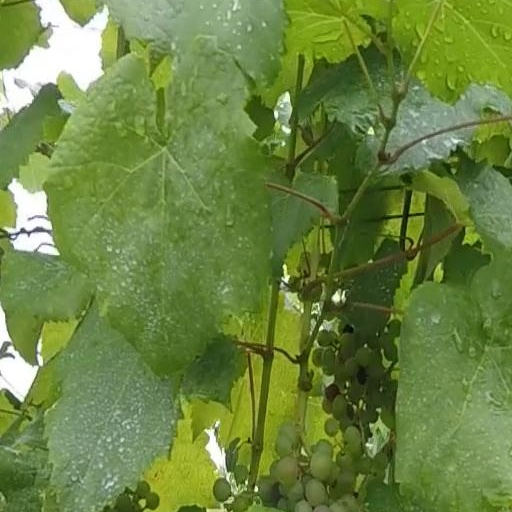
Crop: grape